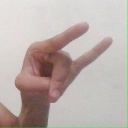
अक्षर: च